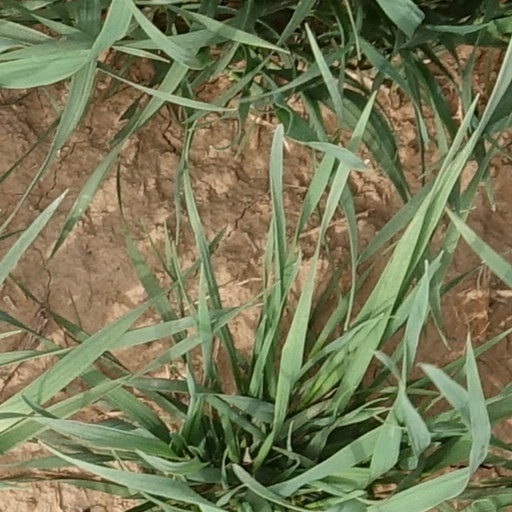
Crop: wheat